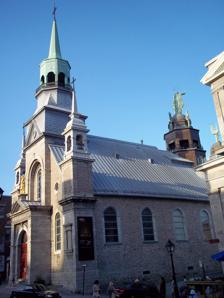
Building: Notre-Dame-de-Bon-Secours Chapel
Country: Canada
Year built: 1771
This article is about the facility in Montreal, Quebec, Canada. For others, see Notre Dame de Bon Secours (disambiguation) . This article relies largely or entirely on a single source . Relevant discussion may be found on the talk page . Please help improve this article by introducing  citations to additional sources . Find sources: "Notre-Dame-de-Bon-Secours Chapel" – news · newspapers · books · scholar · JSTOR ( August 2017 ) Church in Montreal, Quebec Notre-Dame-de-Bon-Secours Chapel Notre-Dame-de-Bon-Secours Chapel Location 400, rue Saint-Paul Est Montreal , Quebec H2Y 1H4 Denomination Roman Catholic History Status Chapel Architecture Functional status Active Heritage designation Patrimoine culturel du Québec Type Classified heritage immovable Designated 2014-11-10 Part of Old Montreal Reference no. 96643 Architectural type Norman-Gothic The Notre-Dame-de-Bon-Secours Chapel ( chapelle Notre-Dame-de-Bon-Secours , "Our Lady of Good Help") is a church in the district of Old Montreal in Montreal , Quebec . One of the oldest churches in Montreal, it was built in 1771 over the ruins of an earlier chapel. The church is located at 400 Saint Paul Street East at Bonsecours Street, just north of the Bonsecours Market in the borough of Ville-Marie ( Champ-de-Mars metro station). History St. Marguerite Bourgeoys , the first teacher in the colony of Ville-Marie and the founder of the Congregation of Notre Dame , rallied the colonists to build a chapel in 1655. In 1673, returning from France , Bourgeoys brought a wooden image of Our Lady of Good Help ; the stone church was completed in 1678. It burned in 1754, the reliquary and statue being rescued and placed above the entrance of the rebuilt church of 1771. After Montreal was conquered by British forces during the French and Indian War , the church was attended by Irish and Scottish troops and families, and saw fundraising to build Saint Patrick's Church , Montreal's first anglophone Catholic parish. In the 19th century, the chapel came to be a pilgrimage site for the sailors who arrived in the Old Port of Montreal ; they would make offerings to the Virgin in gratitude for her "good help" for safe sea voyages. In 1849, Mgr. Ignace Bourget , Bishop of Montreal , gave the chapel a statue of the Virgin as Star of the Sea, which was placed atop the church overlooking the harbour. Emphasizing the connection of the chapel and the port, the chapel is often called the Sailors' Church . The chapel now also houses the Marguerite Bourgeoys Museum , dedicated to the life of St. Marguerite Bourgeoys and to the early history of Montreal and the chapel site. Below the chapel, the crypt is being excavated as an archeological site, which visitors can see. First Nations and French colonial artifacts have been discovered, along with the foundations of the first chapel and the fortifications of the colony. The church's prominent spire can also be climbed, offering views of the Old Port and Saint Lawrence River . In 2005, Marguerite Bourgeoys's mortal remains were brought back to the church, where she now lies in the sanctuary. Gallery Exterior view of Notre-Dame-de-Bon-Secours chapel, Montreal, Quebec Exterior view of Notre-Dame-de-Bon-Secours Chapel, Old Port side, Montreal, Quebec Exterior view of Notre-Dame-de-Bon-Secours chapel from the Harbor side in Montreal, Québec Exterior view of Notre-Dame-de-Bon-Secours chapel and the Bon secours Market Exterior view of Notre-Dame-de-Bon-Secours Chapel, Montreal, Quebec Exterior view of Notre-Dame-de-Bon-Secours chapel by night, Montreal, Quebec Angel, Notre-Dame-de-Bon-Secours Chapel, Montreal Angel, Notre-Dame-de-Bon-Secours Chapel, Montreal A guide as seen from the tower of Notre-Dame-de-Bon-Secours Chapel, Montreal A guide at the top of the tower of Notre-Dame-de-Bon-Secours Chapel, Montreal Interior view of Notre-Dame-de-Bon-Secours Chapel, Montreal, Quebec Interior view of Notre-Dame-de-Bon-Secours Chapel, Montreal, Quebec Roof of Notre-Dame-de-Bon-Secours Chapel, Montreal Interior view of the Notre-Dame-de-Bon-Secours Chapel, Montreal, Quebec Interior view of Notre-Dame-de-Bon-Secours Chapel, Montreal, Quebec References Wikimedia Commons has media related to Notre-Dame-de-Bon-Secours Chapel .